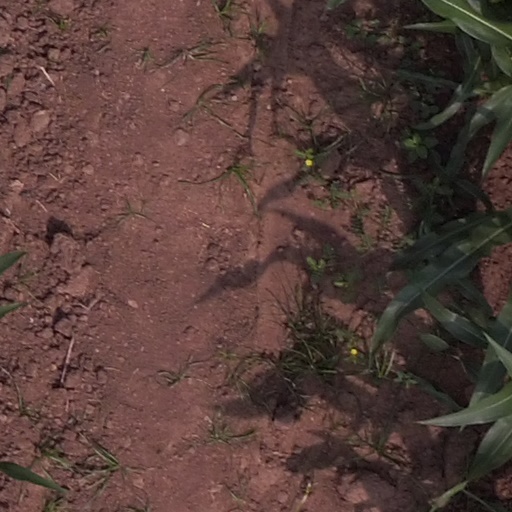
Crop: maize; corn